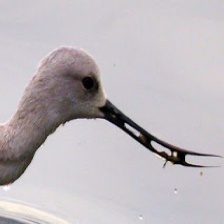
Species: AMERICAN AVOCET
Scientific name: PSITTACULA EUPATRIA